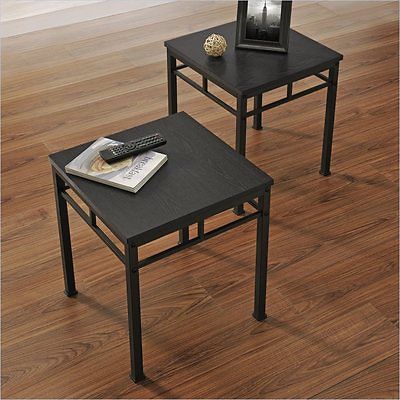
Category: table